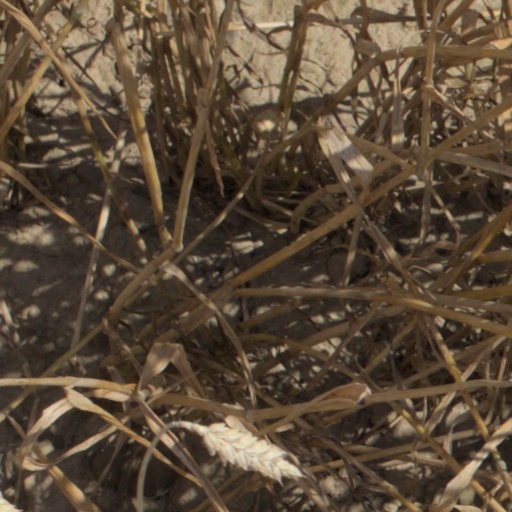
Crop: wheat